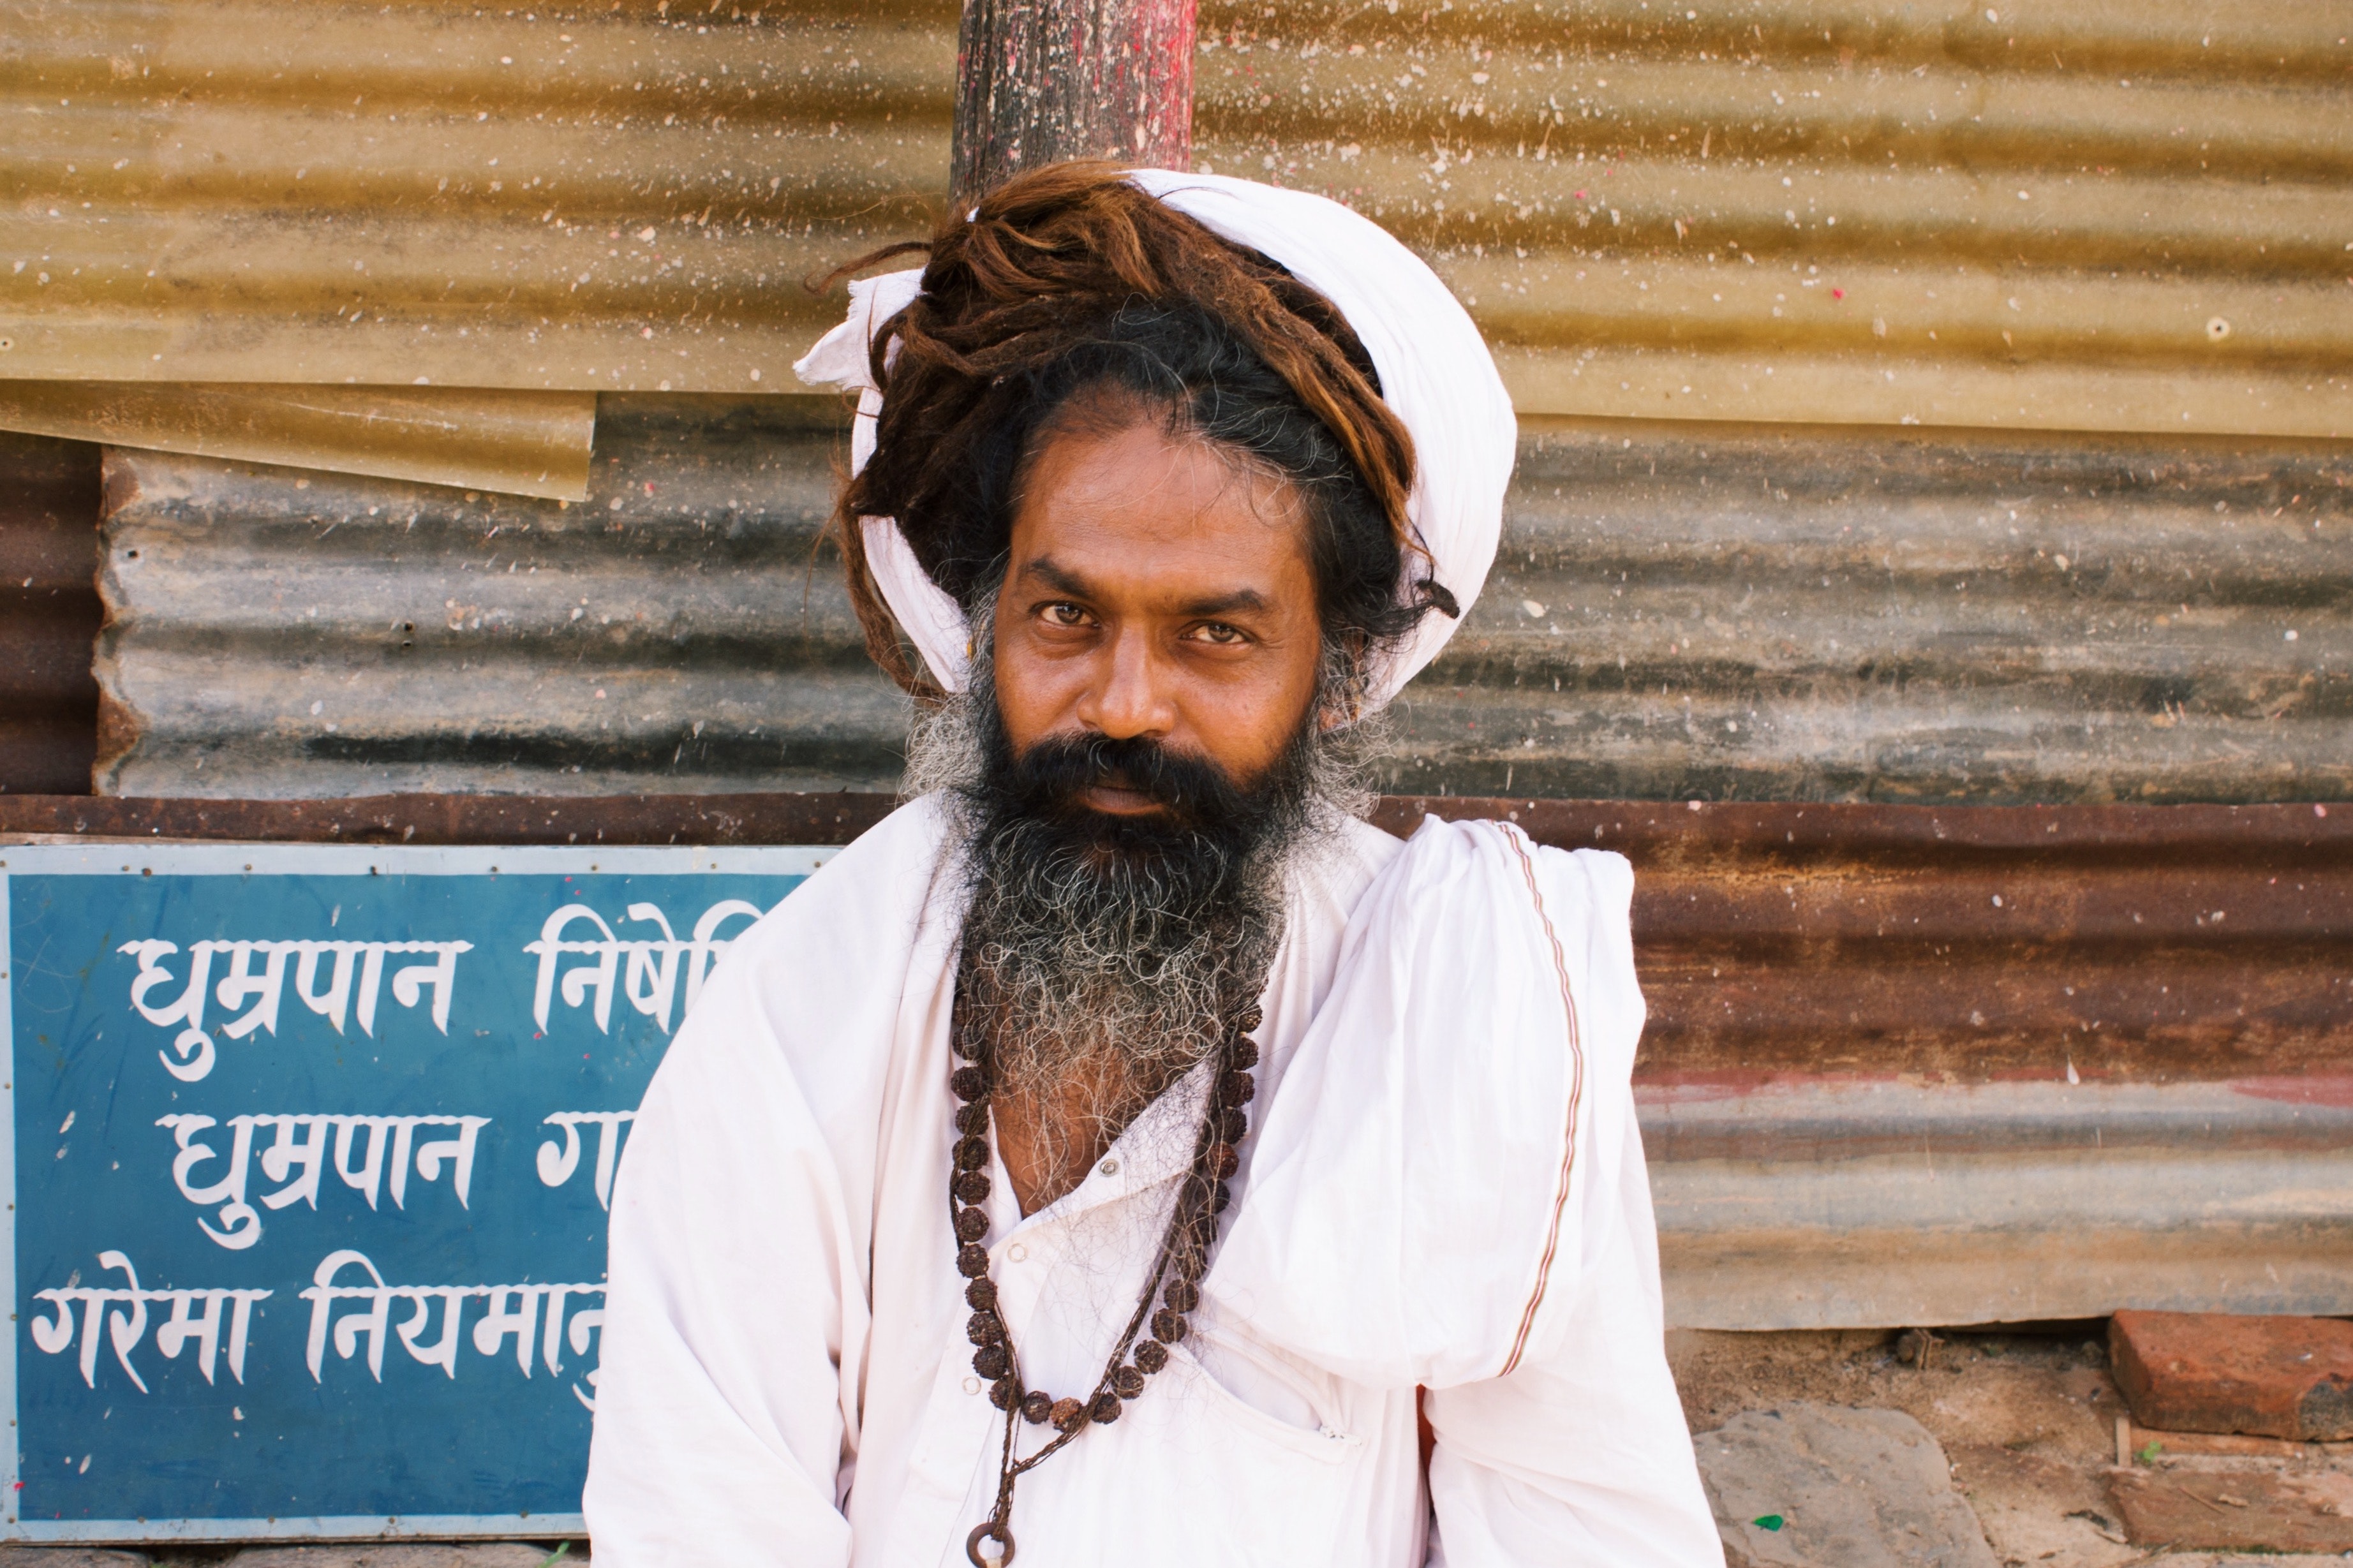
facial hair, beard, moustache, human, turban, headgear, elder